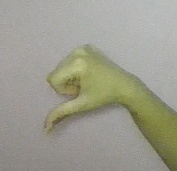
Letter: waw